Darien Public Schools

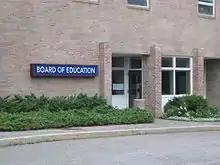
Board of Education offices facing the lower parking lot, Town Hall

Darien Public Schools is a school district headquartered in Darien, Connecticut, United States. The district has seven schools.